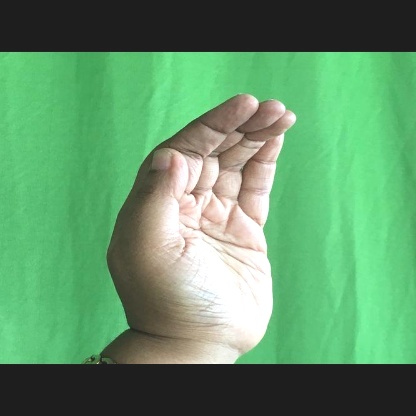
Mudra: Sarpasirsha